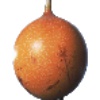
Label: Granadilla 1